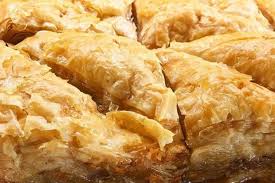
Yemek: baklava